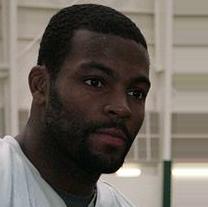
Age: 25